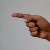
The image shows a hand gesture representing the letter 'G' in Indian Sign Language.